Culbertson Mansion State Historic Site

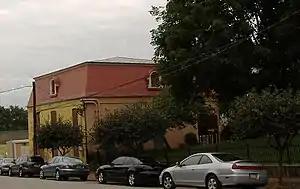
The Carriage House

In 1985 the tradition of having a haunted house started, and for the first two years the Mansion itself was used, using 10 people to acquire $500 as part of a Spook Run. Starting in 1987, the Carriage House of the Mansion has served as the haunted house. Today, the Haunted House requires 100 volunteers.